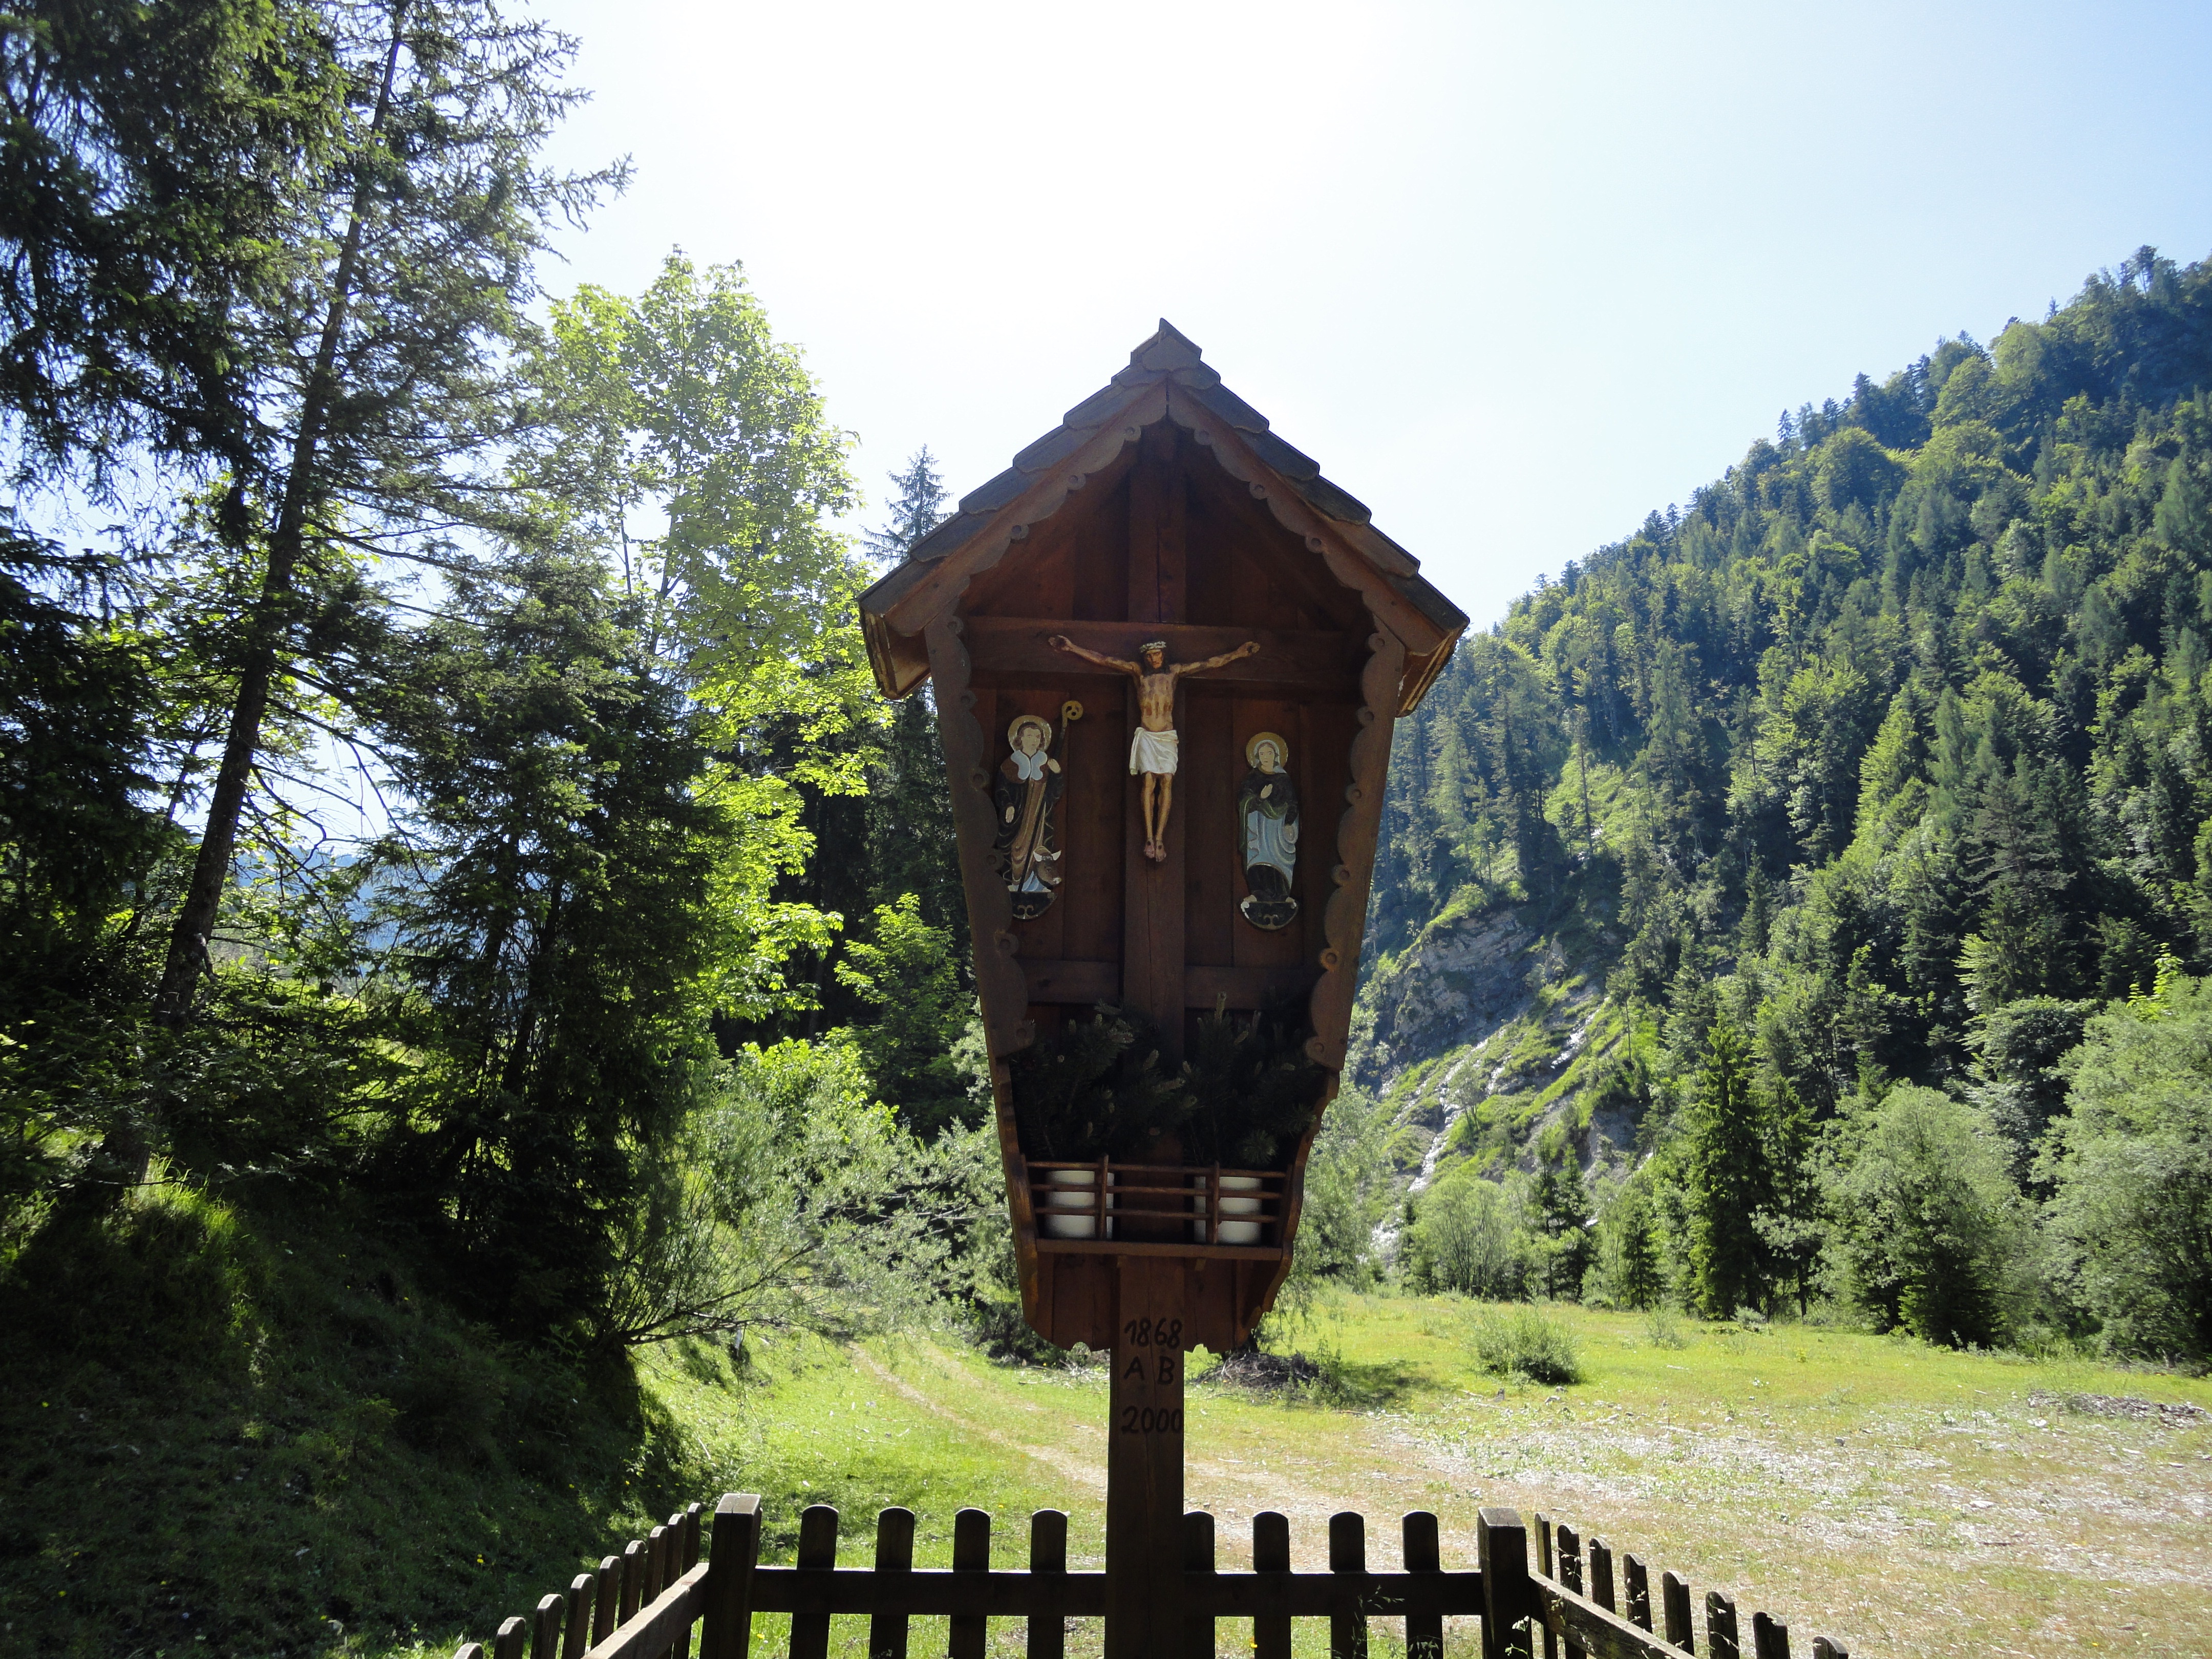
chapel, mountains, faith, shrine, bavaria, memorial plaque, catholicism, wayside cross, shinto shrine, rolling stock, outdoor structure